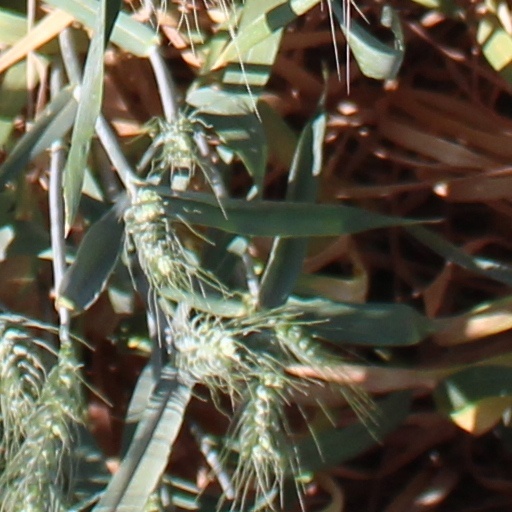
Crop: wheat